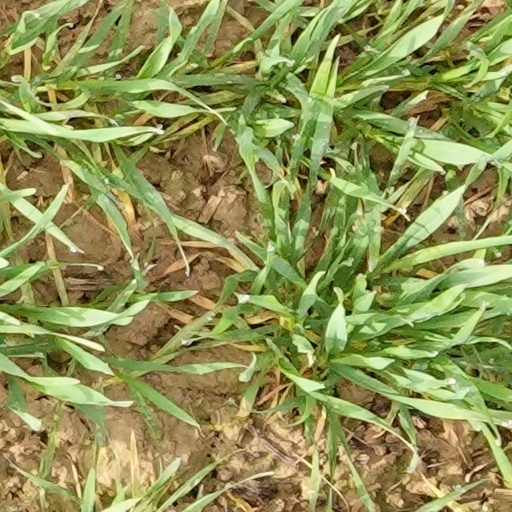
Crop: wheat